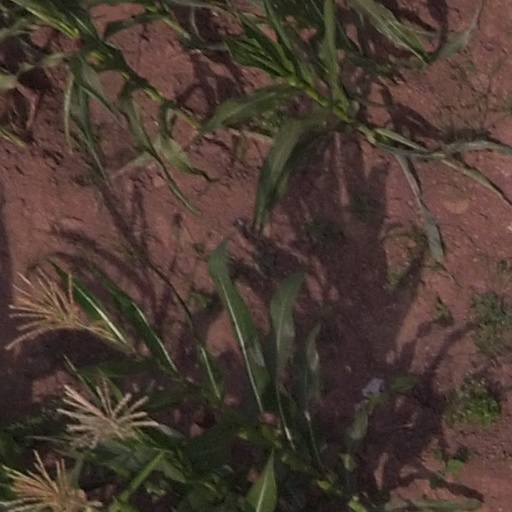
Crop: maize; corn